Brazilian gaucho music

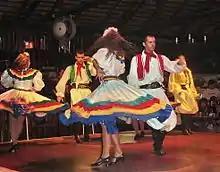
Photo of a traditionalist gaucho dance.

As of 1971, the California da Canção Nativa appeared in Uruguaiana, a festival considered to be the mother of all nativist festivals, giving rise to nativist music festivals in the states of Santa Catarina, Paraná and Rio Grande do Sul.